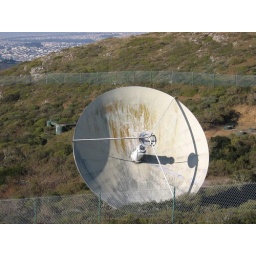
I enjoy native plant identification, bird watching, and hiking around radio equipment and giant satellite dishes.